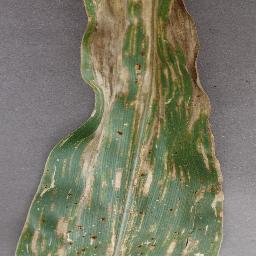
Label: Corn___Cercospora_leaf_spot Gray_leaf_spot